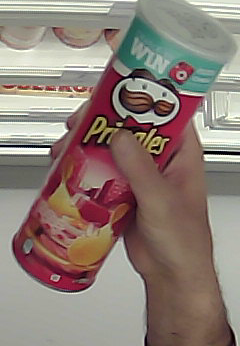
Product: pringles_original